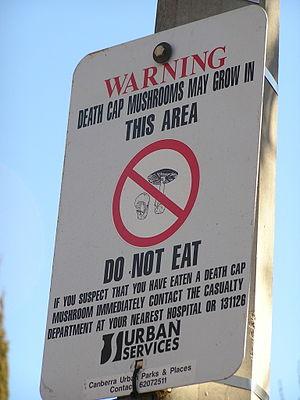
L’Amanite phalloïde, également connue sous les noms vernaculaires d’oronge verte, de calice de la mort, d'agaric bulbeux, d'oronge ciguë, ou de lera verda picotada est une espèce de champignons vénéneux de la famille des Amanitaceae et du genre des amanites. Largement distribuée en Europe, Amanita phalloides est trouvée en association avec différents feuillus ou conifères. Cette espèce dotée d'une grande capacité d'adaptation a été introduite dans d'autres pays et continents, transportée sur des chênes, châtaigniers ou pins. Le sporophore, apparaissant en été et en automne, est généralement verdâtre, avec des lames et un pied blancs.